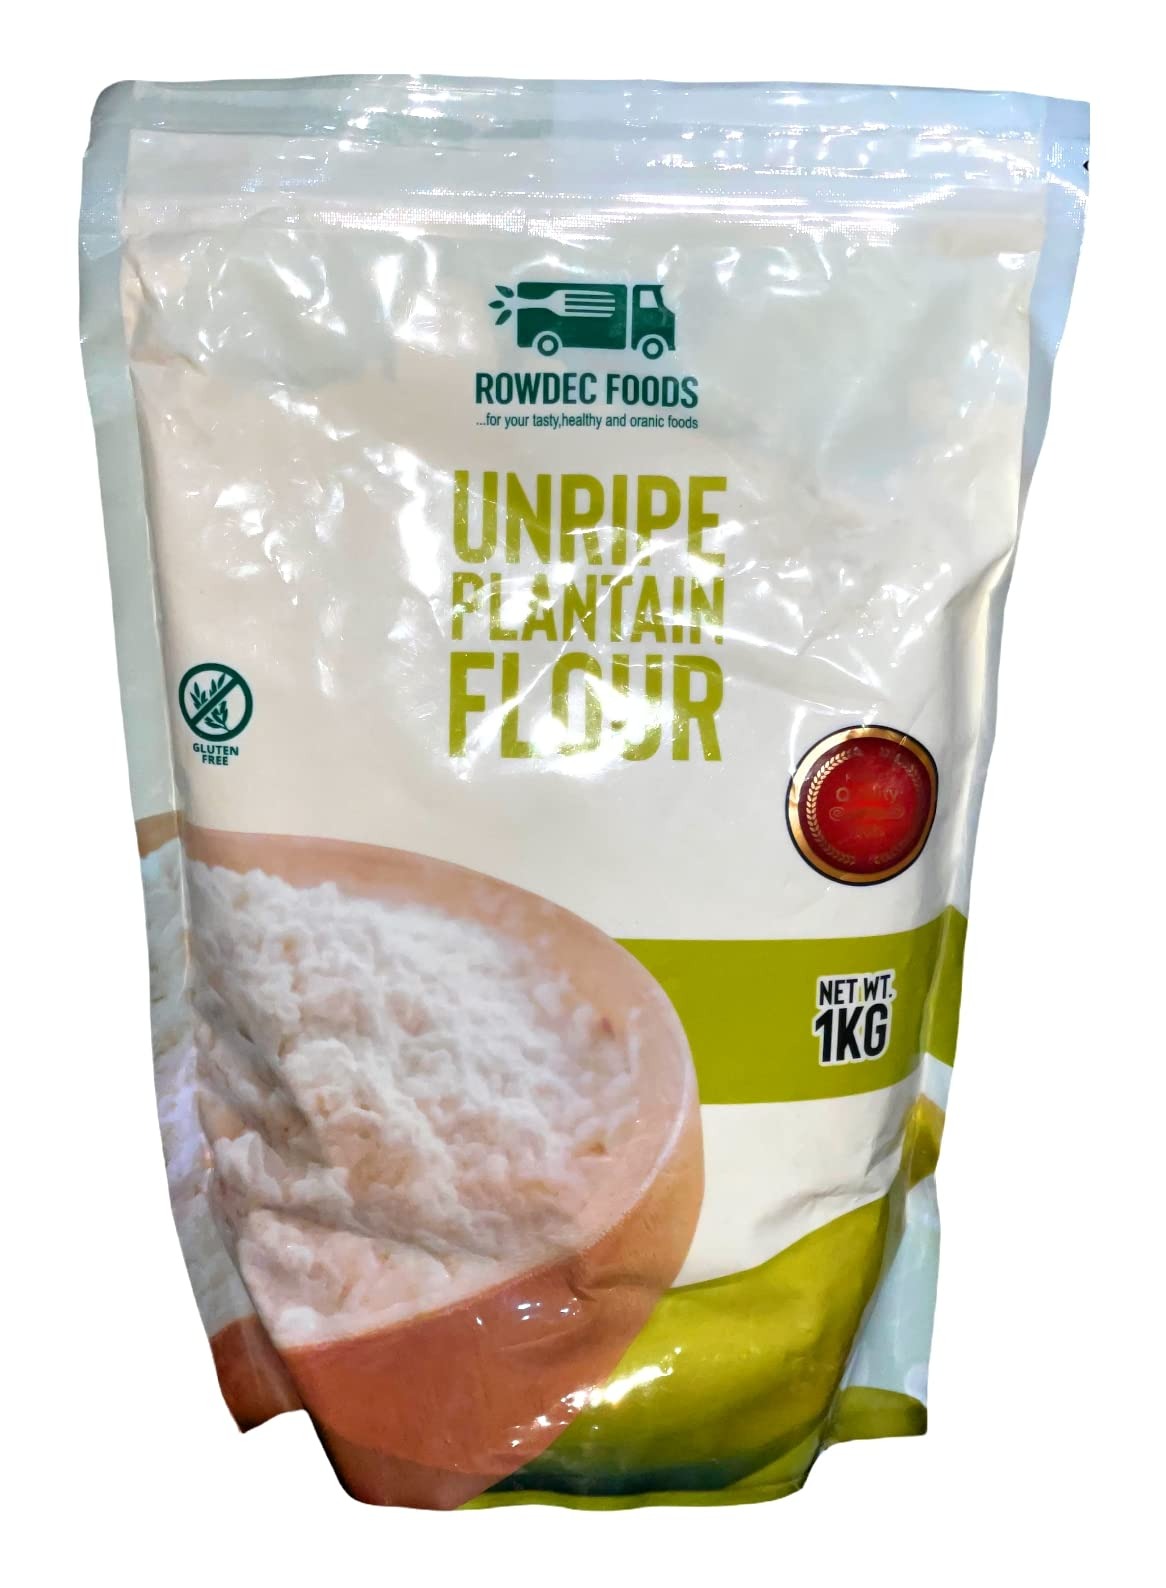
Item Name: Unripe Plantain Flour - 2.21lb
Value: 35.27
Unit: Ounce

Price: 21.95